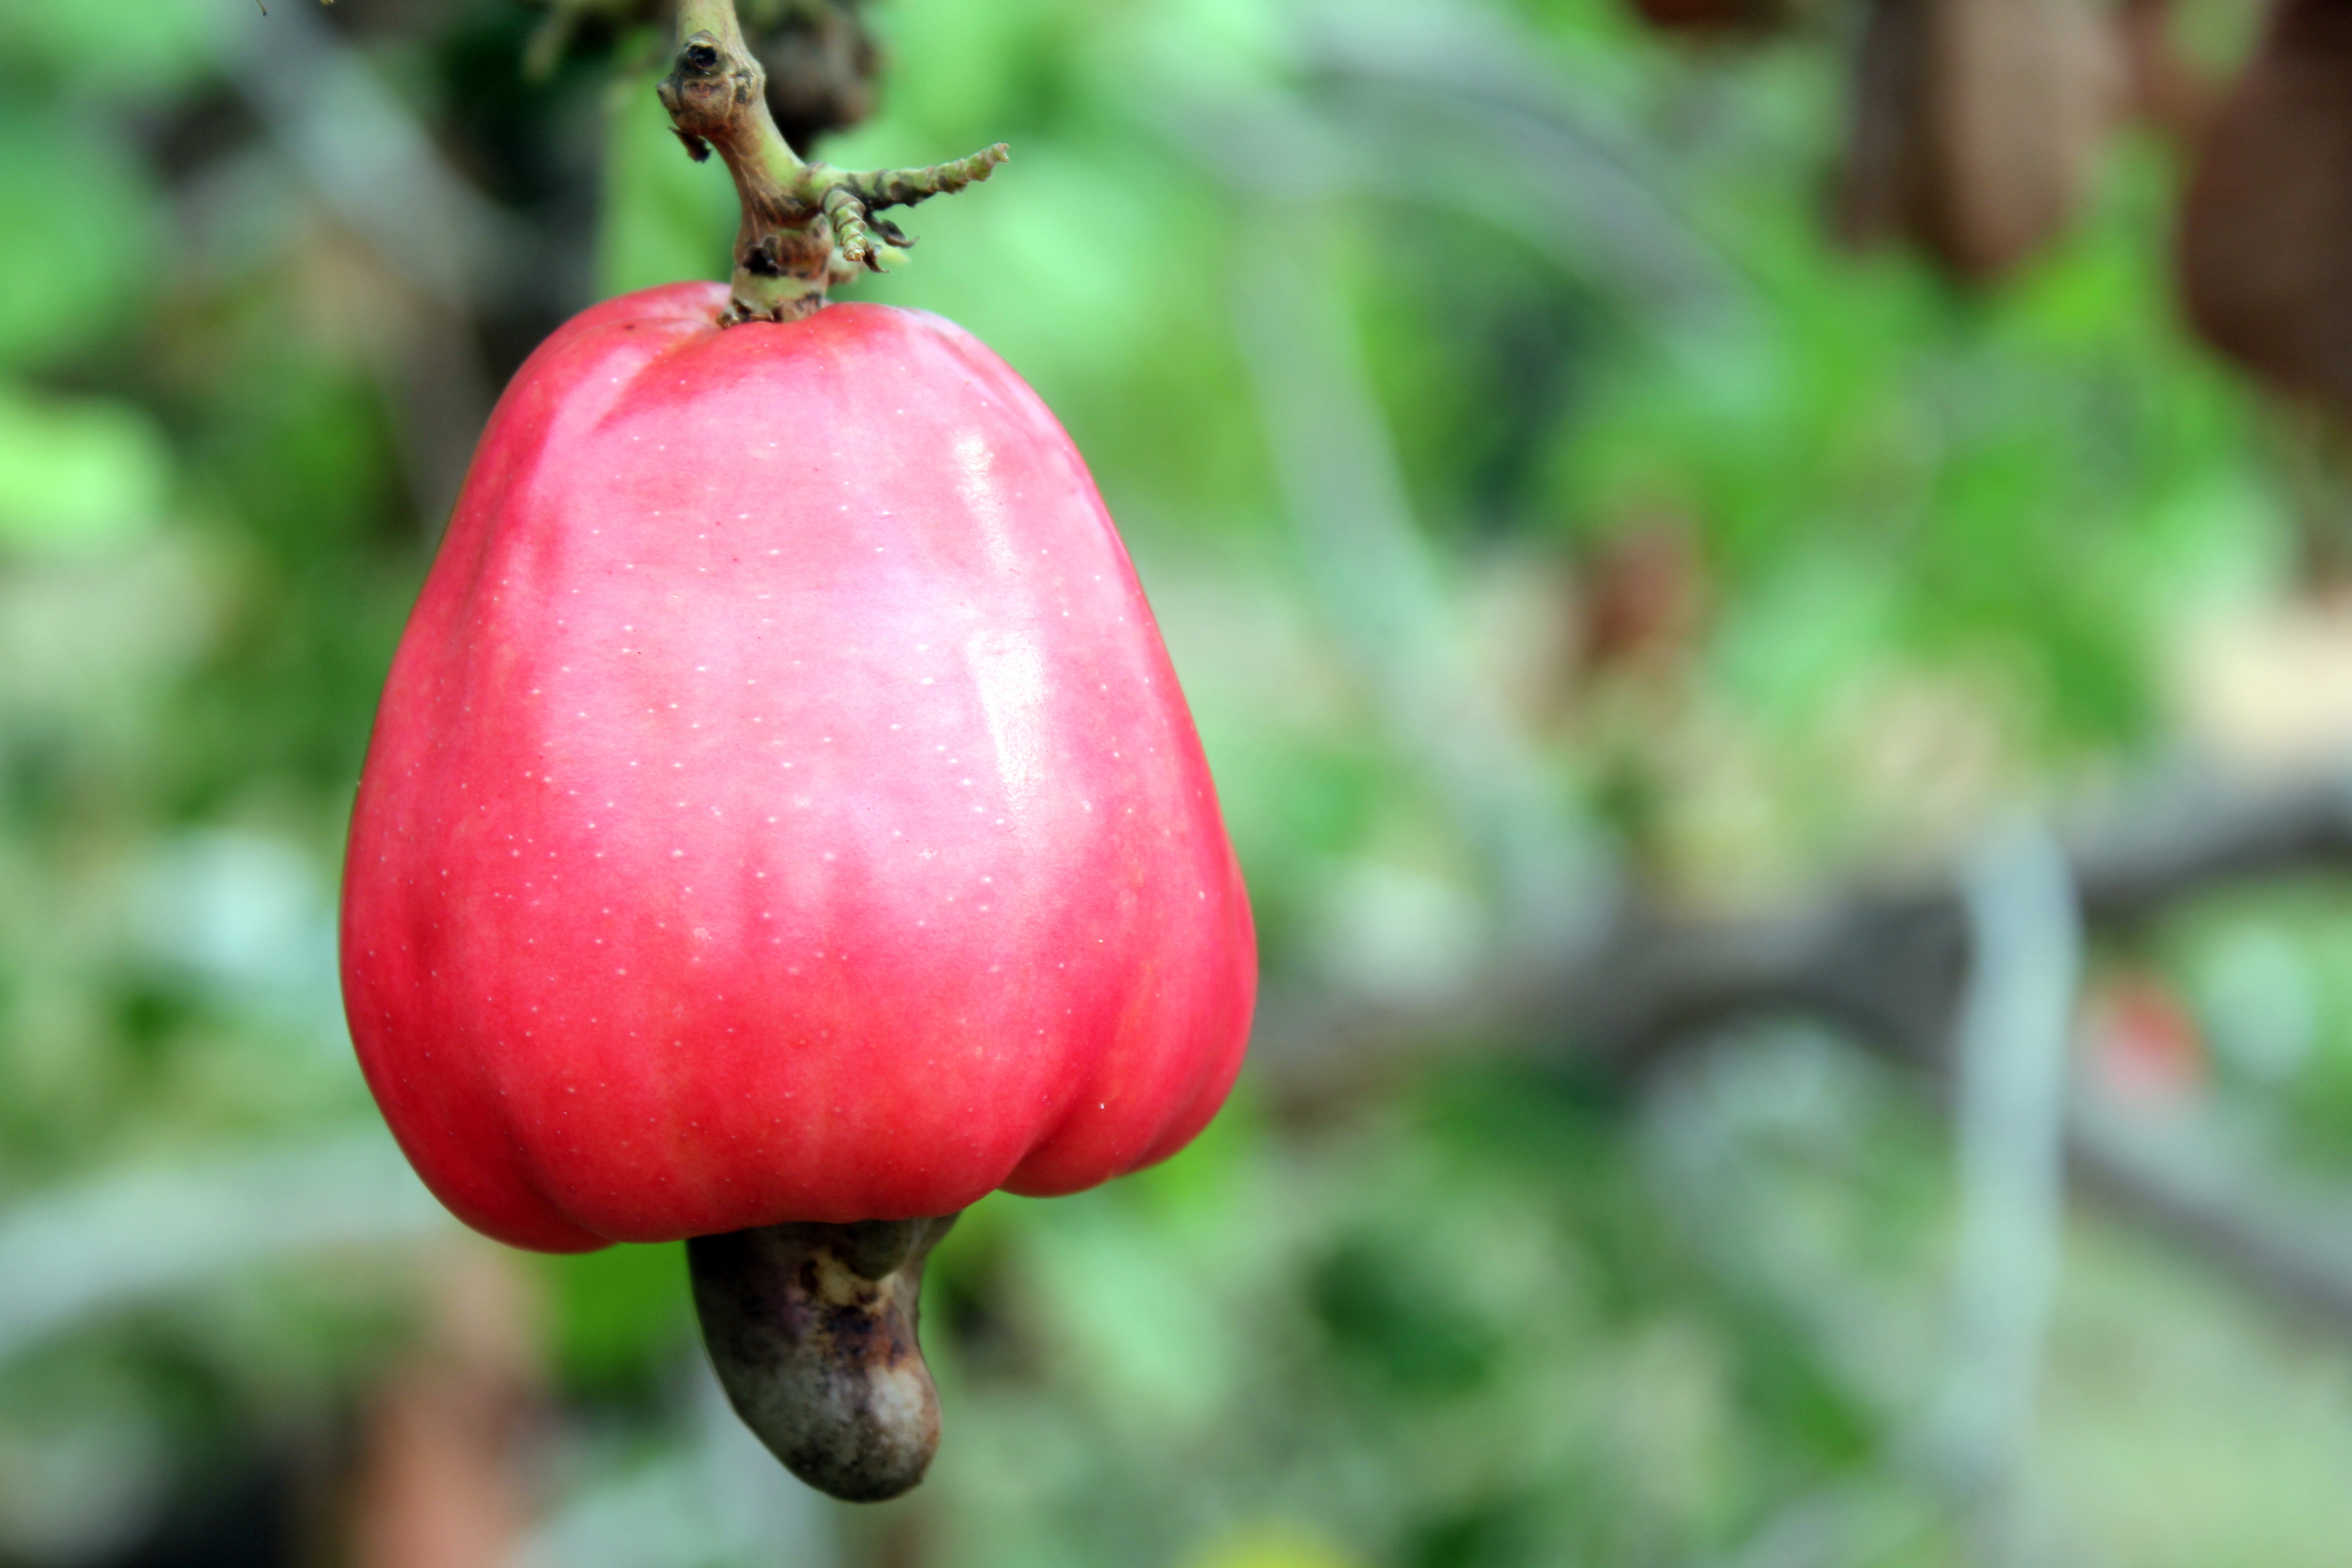
tree, nature, forest, blossom, growth, plant, fruit, leaf, flower, environment, food, green, red, produce, botany, garden, flora, plants, close up, trees, fruits, cashew, macro photography, green background, flowering plant, leaves background, tree planting, natural background, nature backgrounds, land plant